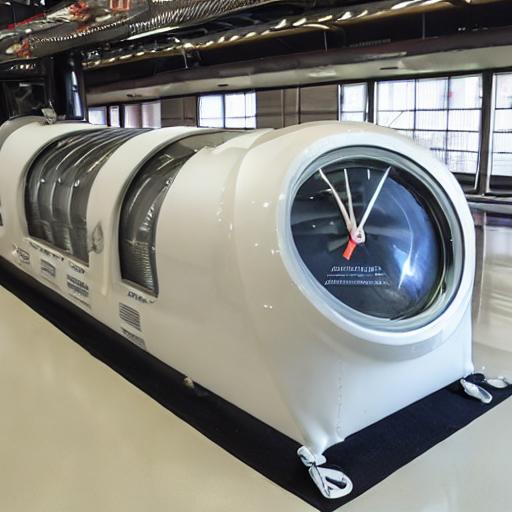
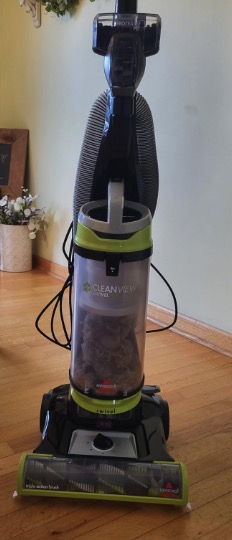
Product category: items_vacuum
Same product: no